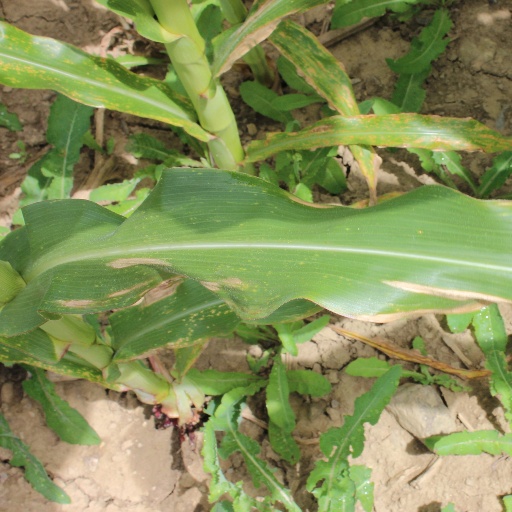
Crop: maize; corn